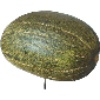
Label: melon_piel_de_sapo